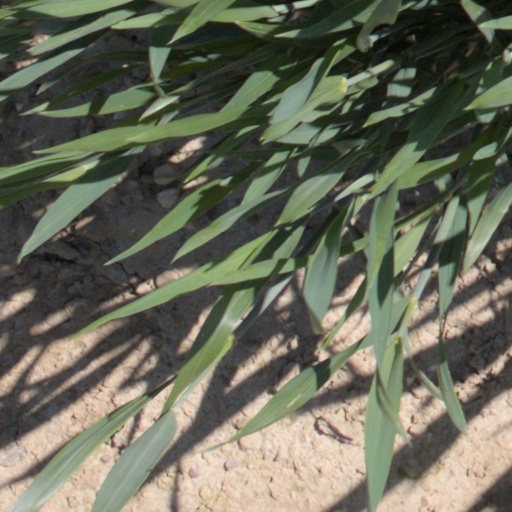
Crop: wheat